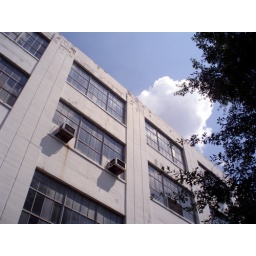
It looked cool against the blue sky that day.